Timeline of the 2020–2021 Belarusian protests

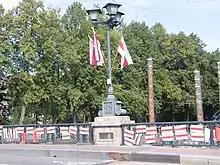
The white-red-white flags on Biržos bridge in Klaipėda, Lithuania

During widespread protests in Hrodna, a 5-year-old was injured, and their father was arrested after the car they were in was rammed by government forces.